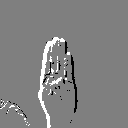
ASL letter: b